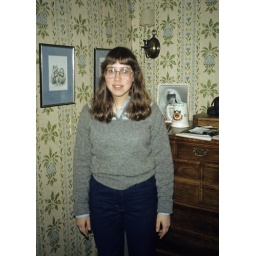
I believe that the wall paper in the background is the Norwich wall paper reprinted or based on a colonial wallpaper that was found.